Rose Kerr (art historian)

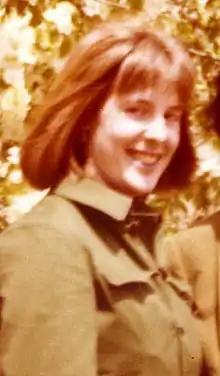
Rose Kerr in China during the Cultural Revolution circa 1975

Rose Kerr (born February 1953) is an English art historian specializing in Chinese art, especially Chinese ceramics, on which she has written a number of books. After studying Mandarin and Chinese art at the School of Oriental and African Studies (1971–75), she worked at the Percival David Foundation (1976–78). She joined the Far Eastern Department of the Victoria and Albert Museum in 1978. She became the Keeper of the Far Eastern Department in 1987, a post she held until her retirement in 2003.